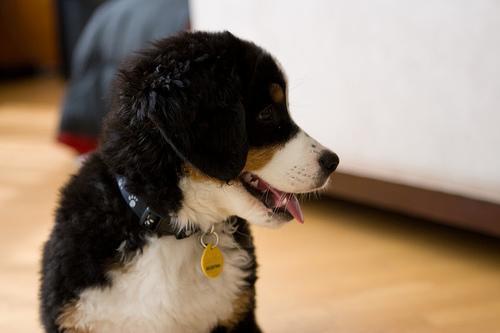
Bernese_mountain_dog